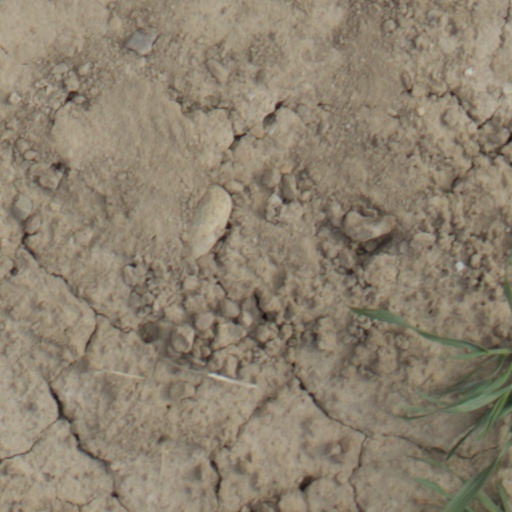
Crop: wheat